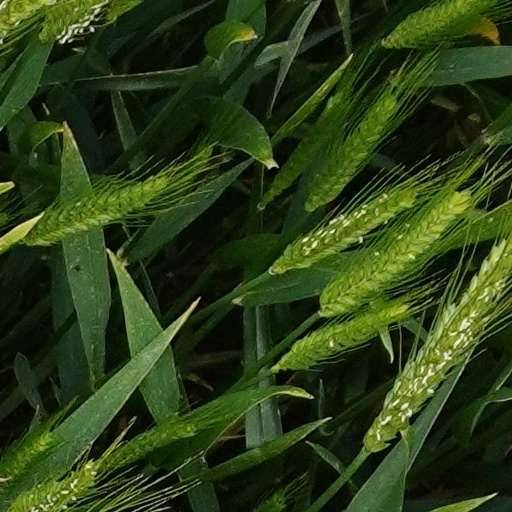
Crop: wheat